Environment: real
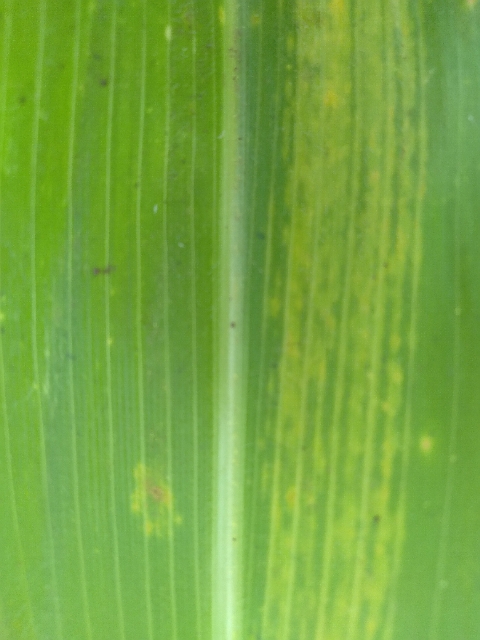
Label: lethal_necrosis